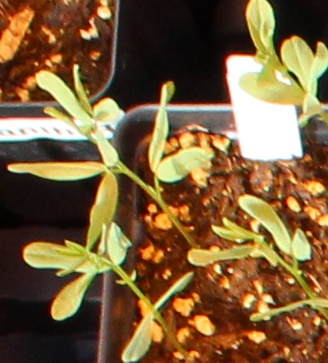
Label: Lentil